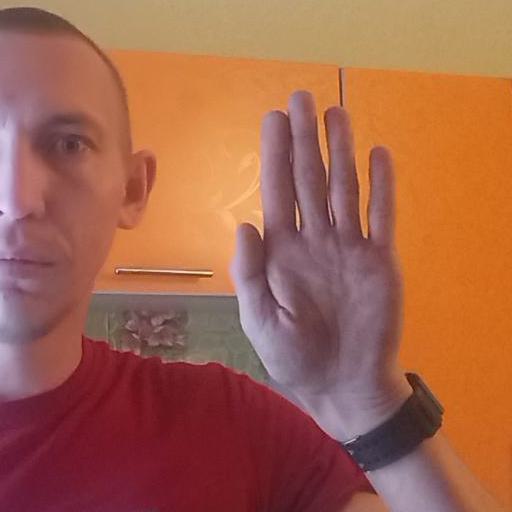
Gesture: stop